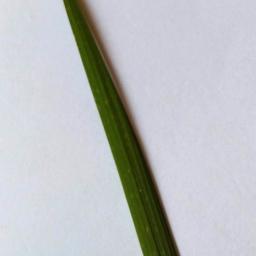
Label: Rice___Healthy